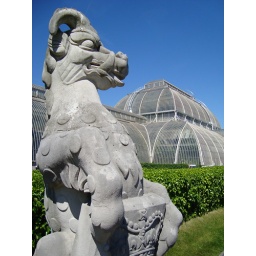
Creature in the royal heraldry statuary at Kew Gardens. The tropical plant house is in the background.